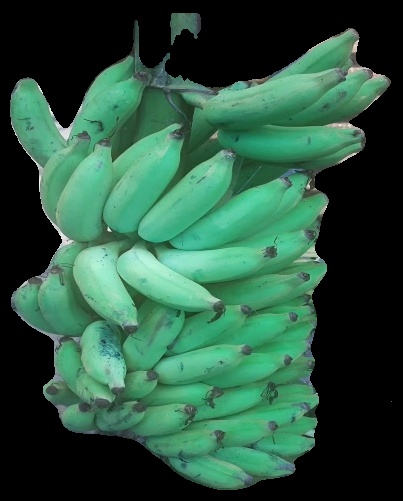
Variety: elakki-bale
Grade: grade2